A Vindication of the Rights of Men

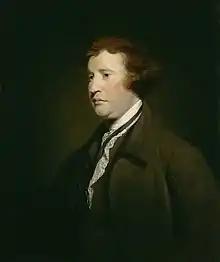
Edmund Burke, painted by the studio of Sir Joshua Reynolds (1771)

Until the 1970s, the "Rights of Men" was typically considered disorganized, incoherent, illogical, and replete with "ad hominem" attacks (such as the suggestion that Burke would have promoted the crucifixion of Christ if he were a Jew). It had been touted as an example of "feminine" emotion tilting at "masculine" reason. However, since the 1970s scholars have challenged this view, arguing that Wollstonecraft employed 18th-century modes of writing, such as the digression, to great rhetorical effect. More importantly, as scholar Mitzi Myers argues, "Wollstonecraft is virtually alone among those who answered Burke in eschewing a narrowly political approach for a wide-ranging critique of the foundation of the "Reflections"." Wollstonecraft makes a primarily moral argument; her "polemic is not a confutation of Burke's political theories, but an exposure of the cruel inequities which those theories presuppose." Wollstonecraft's style was also a deliberate choice, enabling her to respond to Burke's "Enquiry into the Sublime and Beautiful" as well as to "Reflections".